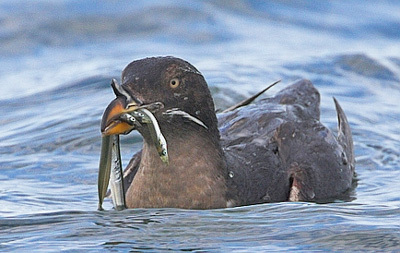
this bird has an orange and brown bill and a grey breast.
a larger bird with a large mostly yellow beak and two toned brown feathers.
this is a black bird with a grey breast and an orange beak.
this is a water bird with an orange bill, brown feathers and yellow eyes.
this is a brown, swimming bird with an orange bill and tan on the breast.
this large bird is solid dark gray color with a bit of white mixed in on its belly.
this bird has wings that are black and has a big orange bill
this particular bird has a belly that is brown and black
this bird has a black crown as well as a yellow bill
this large bird has a predator's beak, with a big head, black body, and brown chest,
Species: Rhinoceros Auklet